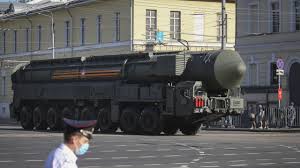
Label: Air Defense